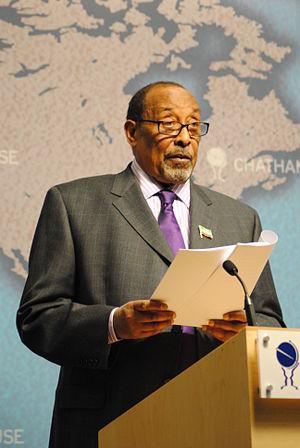
L' élection présidentielle somalilandaise de 2010 a lieu le 26 juin 2010 au Somaliland.
L' élection présidentielle somalilandaise de 2003 a lieu le 26 juin 2010 au Somaliland. Il s'agit de la première élection présidentielle à avoir lieu au scrutin universel direct dans le pays, les élections précédentes ayant eu lieu par le biais d'un collège électoral restreint. Le président sortant Dahir Riyale Kahin remporte le scrutin avec une avance extrêmement maigre, seules 80 voix le séparant d'Ahmed Mahamoud Silanyo. Le caractère très serré du résultat entraîne plusieurs mois de troubles politiques dans le pays et un recours de Silanyo auprès de la Cour suprême. Celle-ci le rejette le 11 mai et Silanyo finit par reconnaître le résultat le 8 juin suivant.
Ahmed Mohamed Mahamoud Silanyo, né en 1936, est un homme politique somalien.